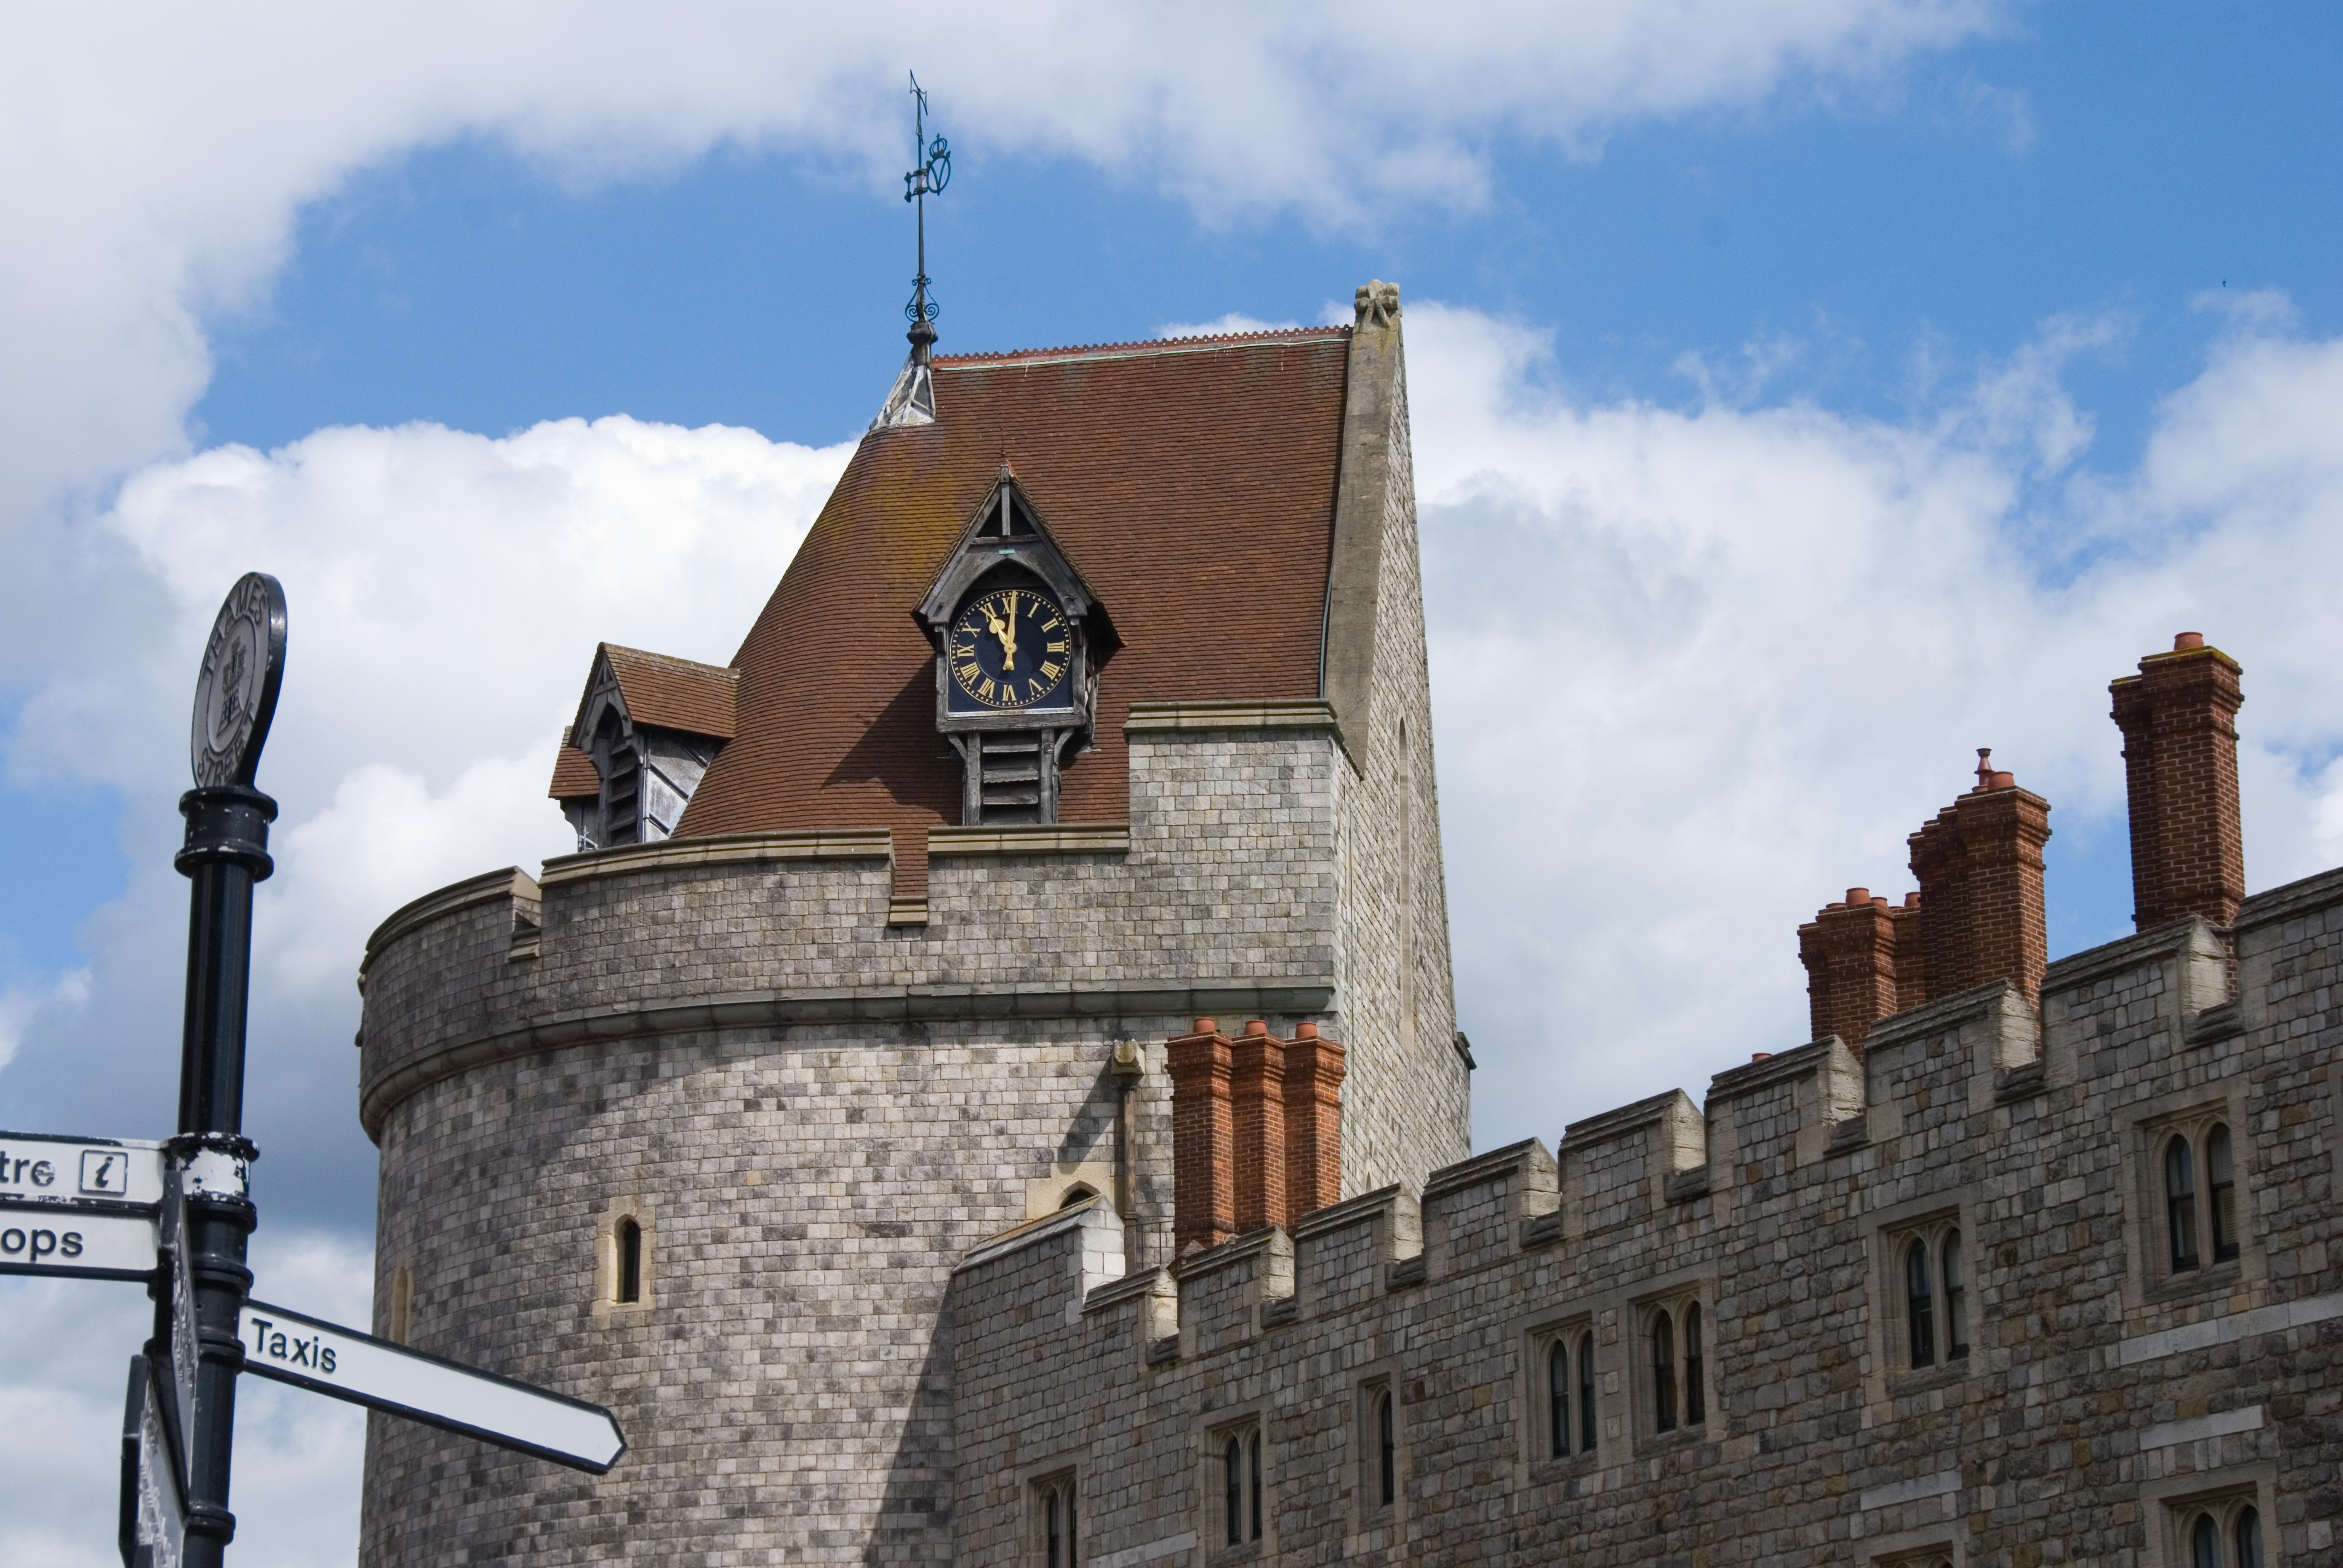
town, building, chateau, tower, castle, landmark, tourism, bell tower, england, london, steeple, windsor